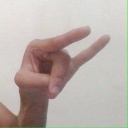
अक्षर: च